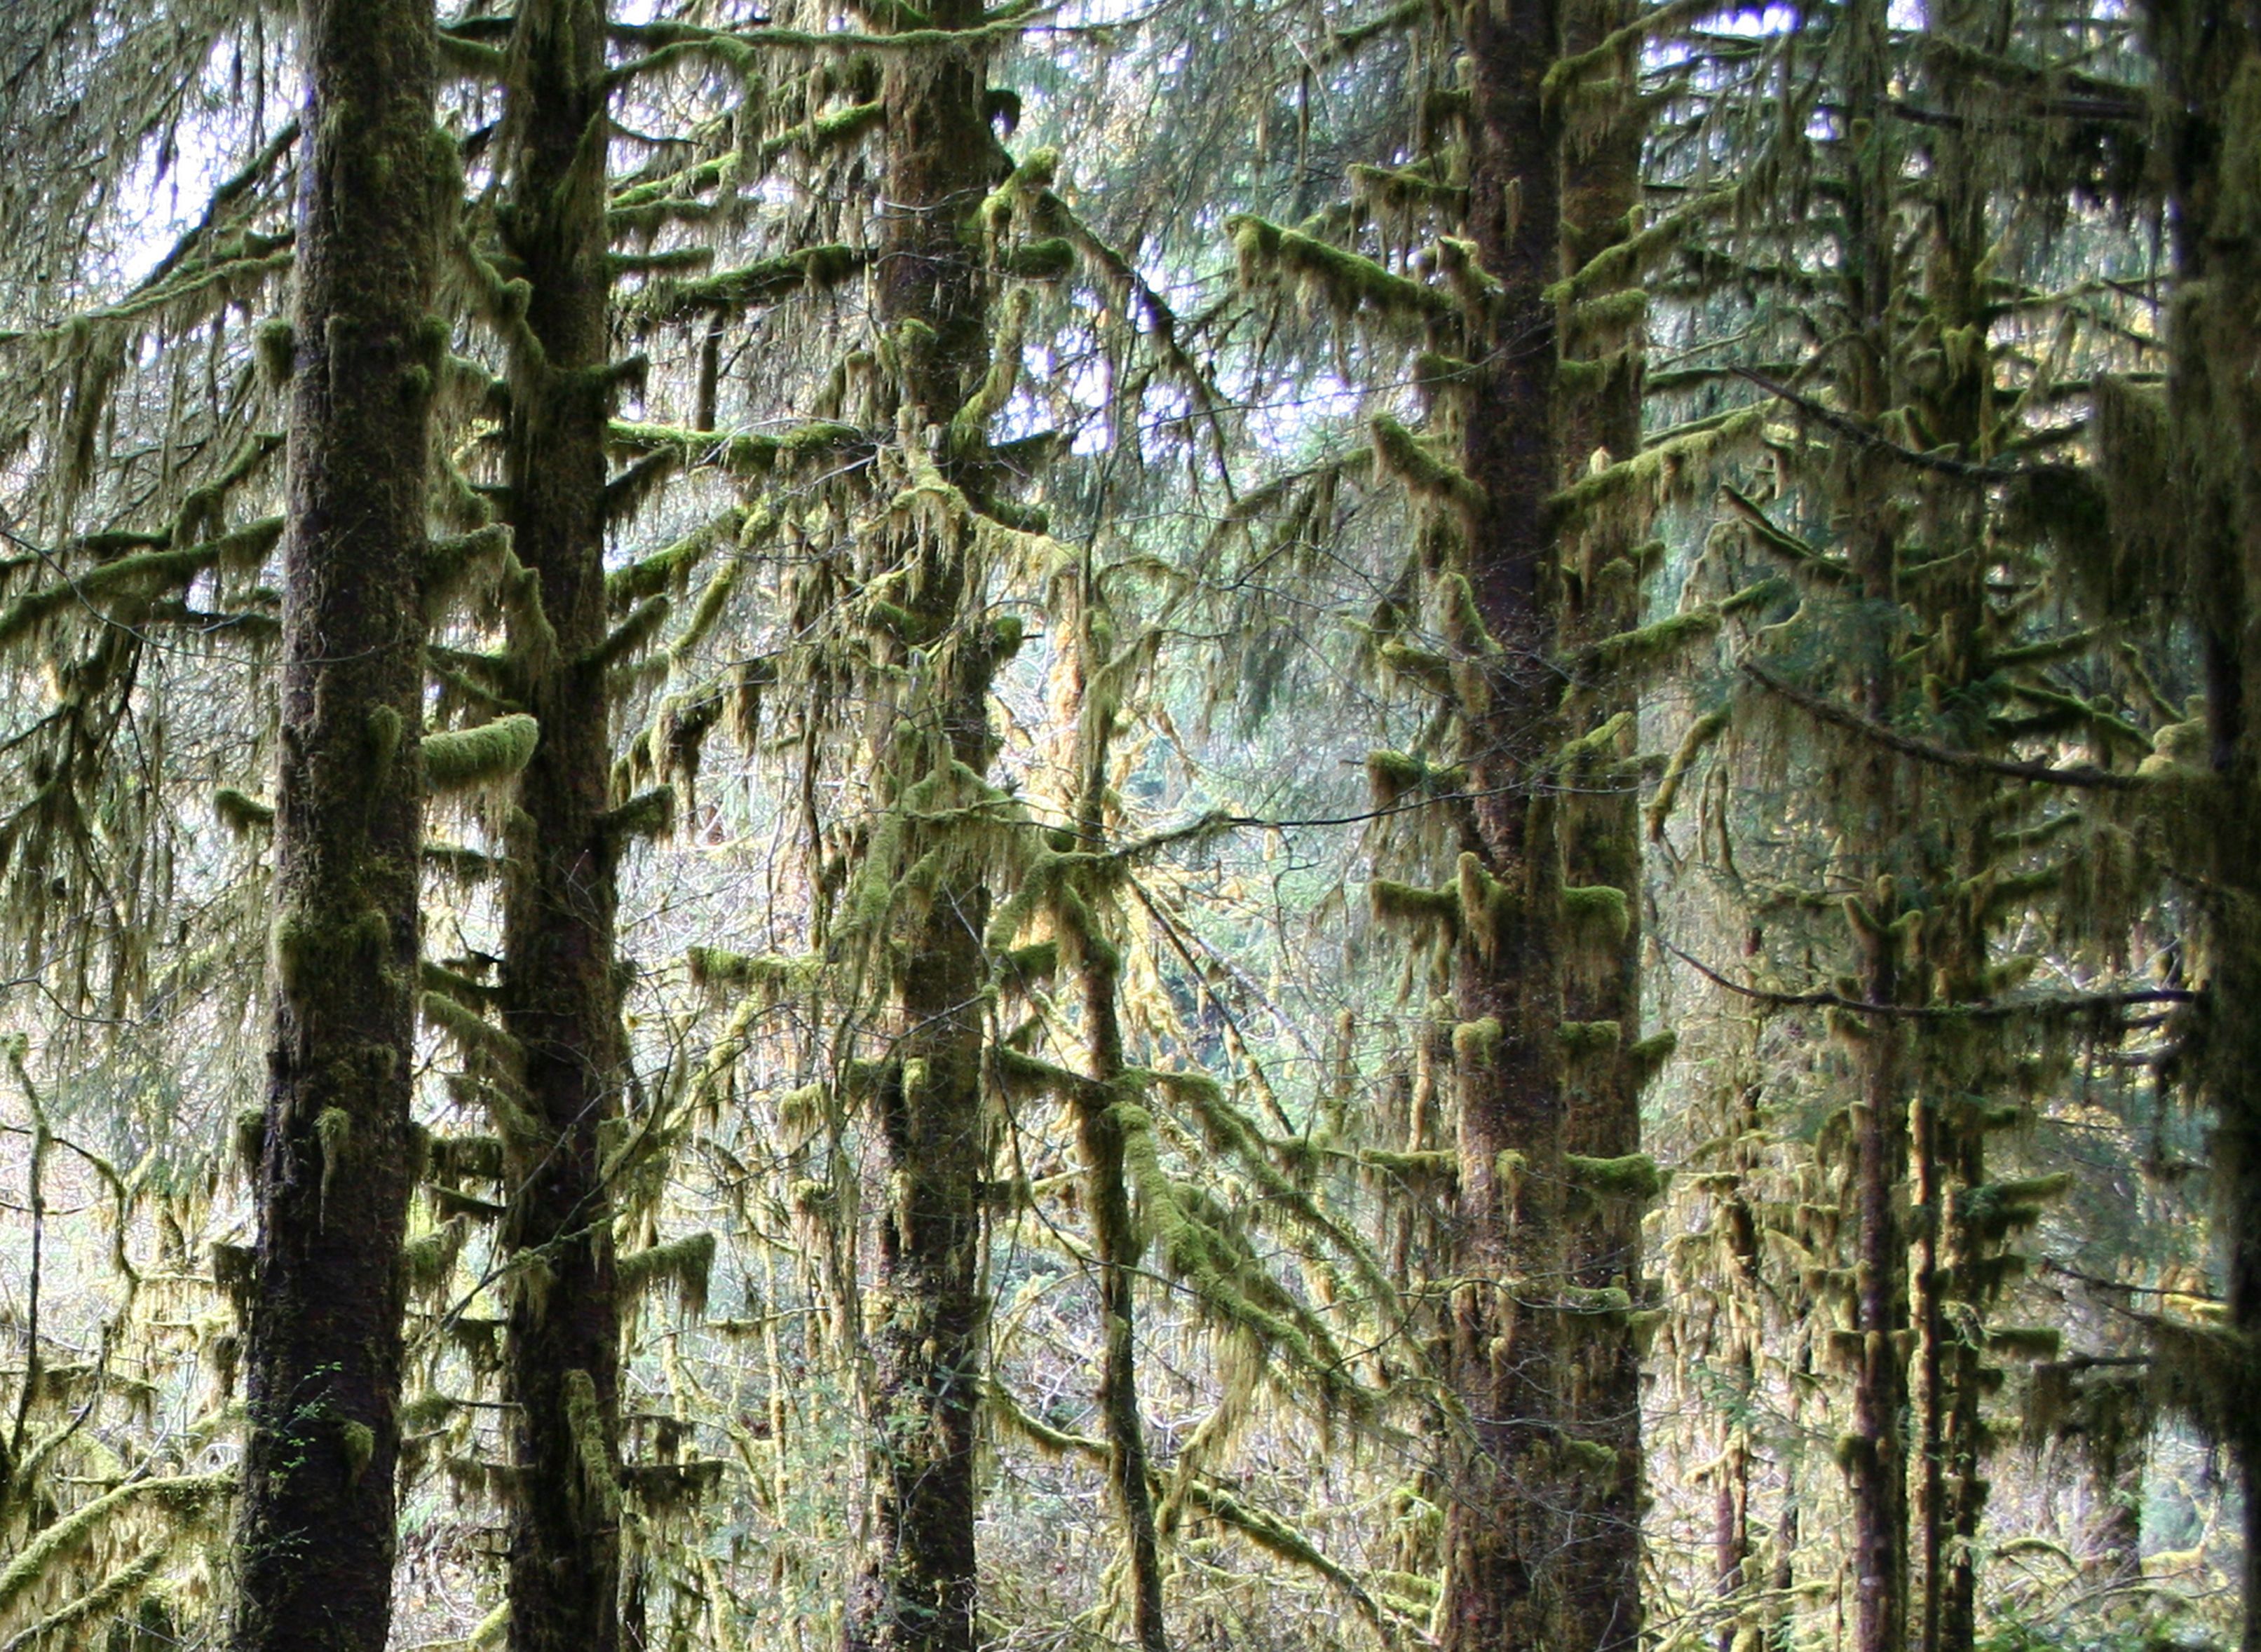
Ancient Forest, Coastal Canopy, northwest, tree, forest, tropical and subtropical coniferous forests, spruce fir forest, natural environment, Northern hardwood forest, old growth forest, woody plant, woodland, plant, temperate broadleaf and mixed forest, biome, red pine, grove, nature reserve, temperate coniferous forest, trunk, valdivian temperate rain forest, sugar pine, American larch, oregon pine, deciduous, sunlight, branch, shortleaf black spruce, pine family, lodgepole pine, plant stem, birch, conifer, national park, fir, evergreen